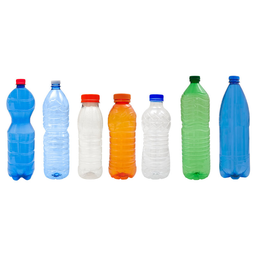
Label: plastic